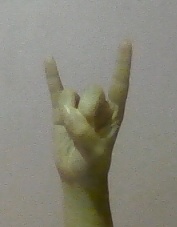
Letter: la